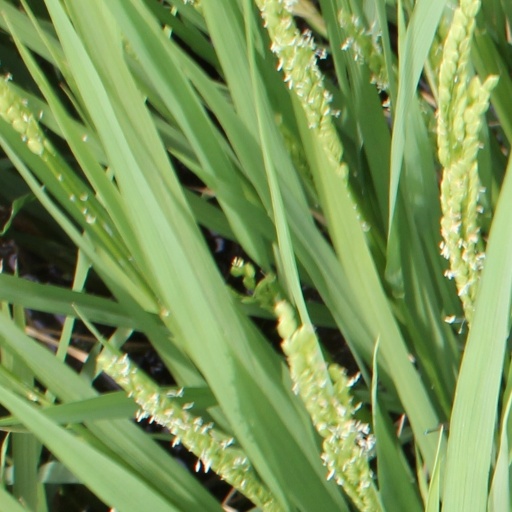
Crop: rice